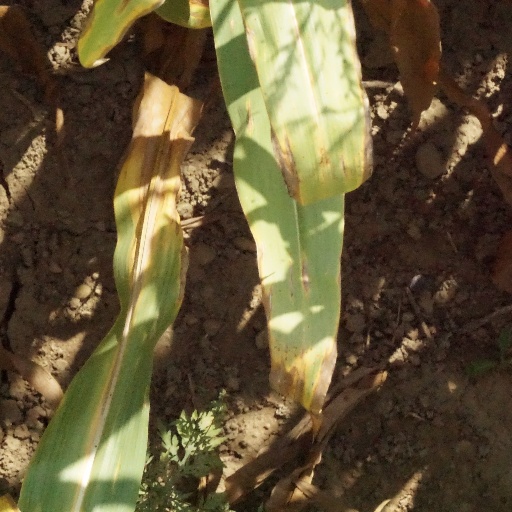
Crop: maize; corn